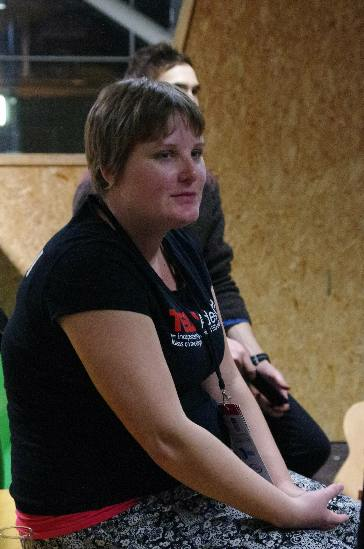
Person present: Yes